Xander Schauffele

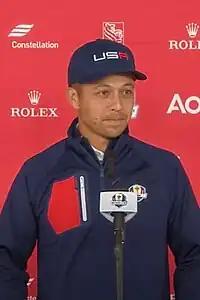
Schauffele in 2021

Alexander Victor Schauffele (born October 25, 1993) is an American professional golfer who plays on the PGA Tour. He won the Tour Championship in 2017 and the gold medal at the men's individual golf event of the 2020 Summer Olympics in Tokyo, Japan. He has won two major championships, both in the same year, the 2024 PGA Championship and the 2024 Open Championship.